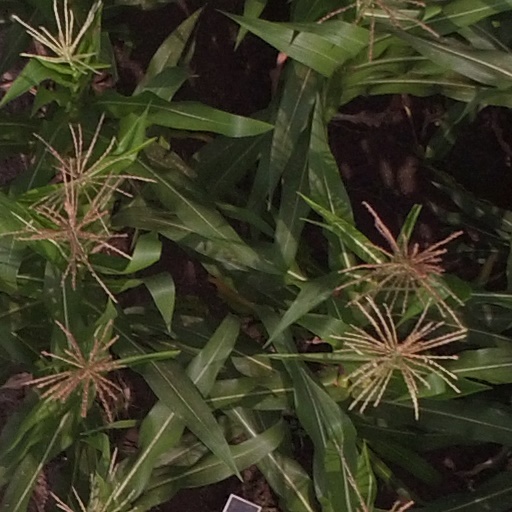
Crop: maize; corn